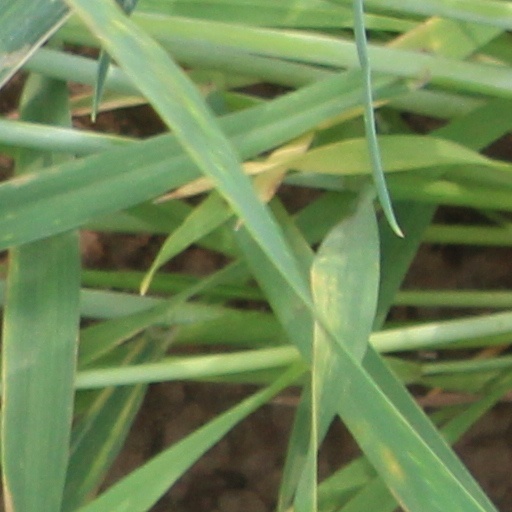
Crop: wheat